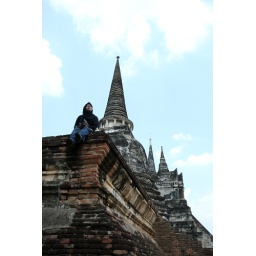
A pose for the camera...the wall is approx. 10m above ground level...kewl!!